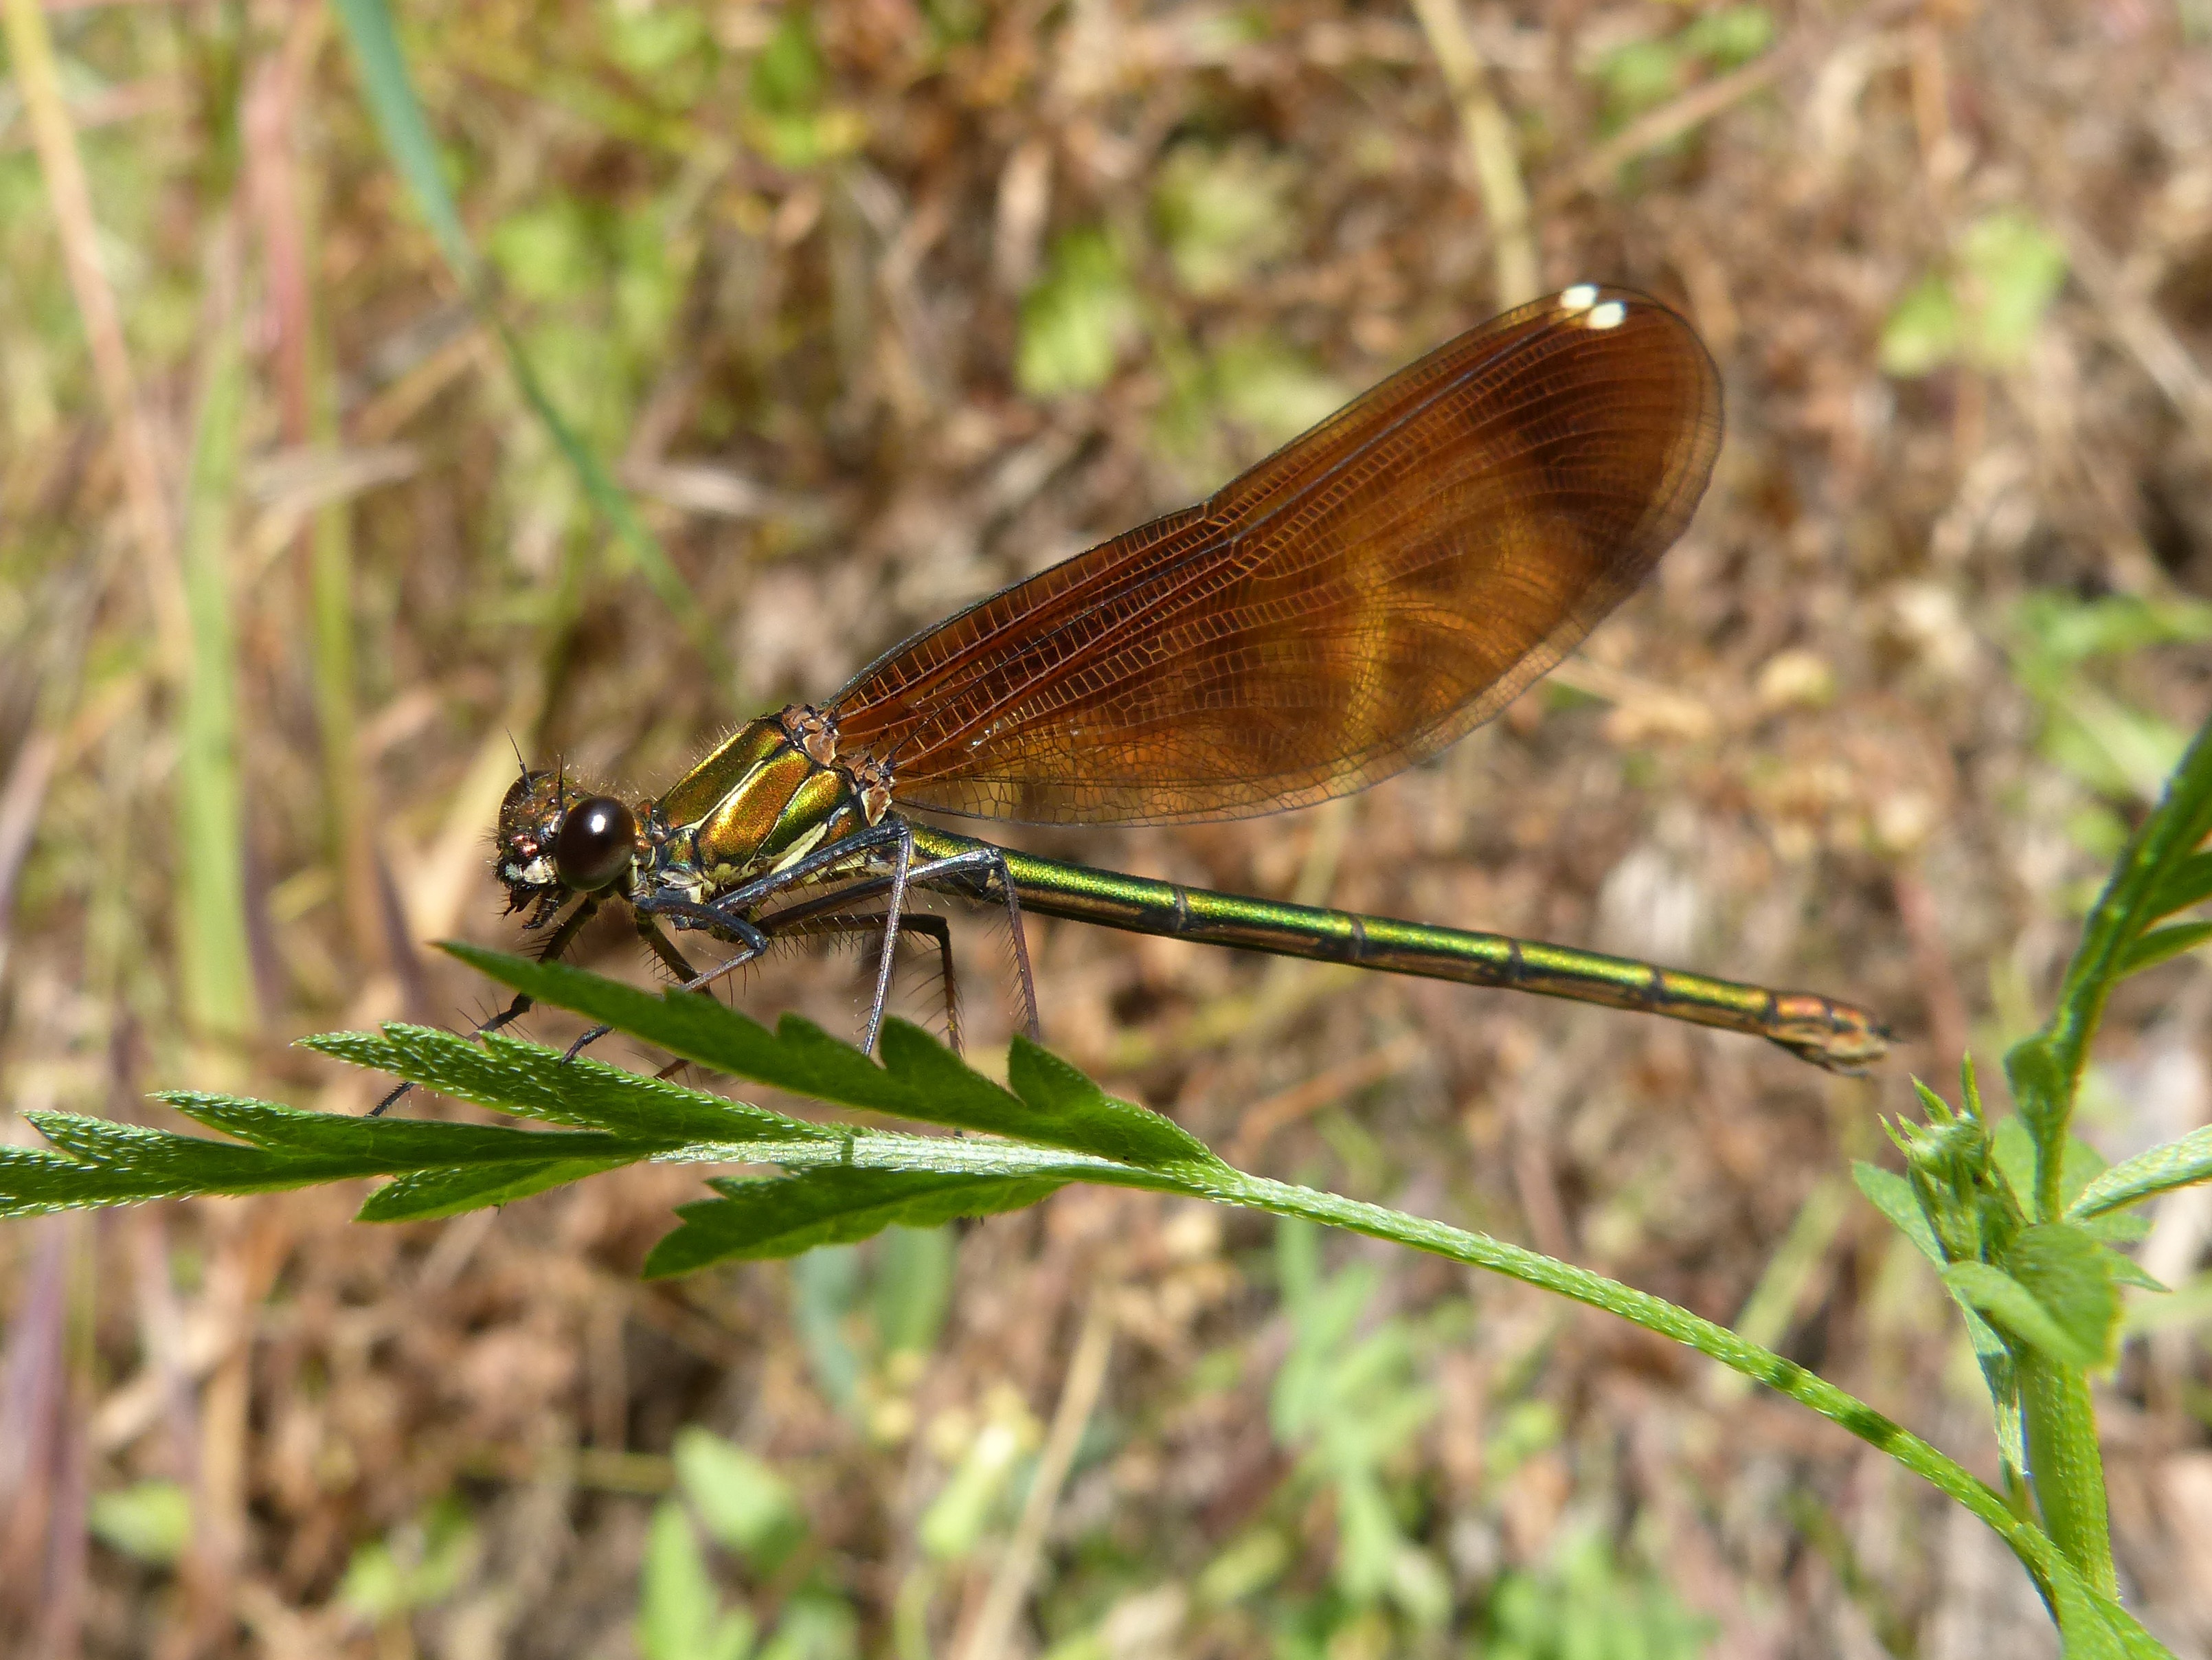
wing, prairie, wildlife, insect, fauna, invertebrate, wings, dragonfly, beauty, detail, damselfly, iridescent, macro photography, arthropod, black dragonfly, calopteryx haemorrhoidalis, dragonflies and damseflies, lycaenid, net winged insects